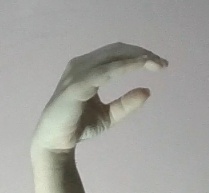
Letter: jeem